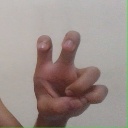
अक्षर: छ